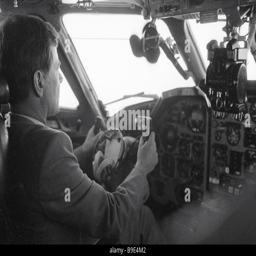
astronaut at the wheel of aircraft